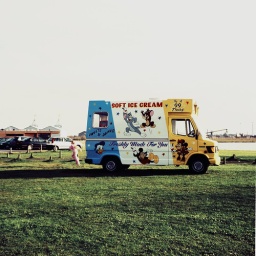
Mr Softy and the girl in pink